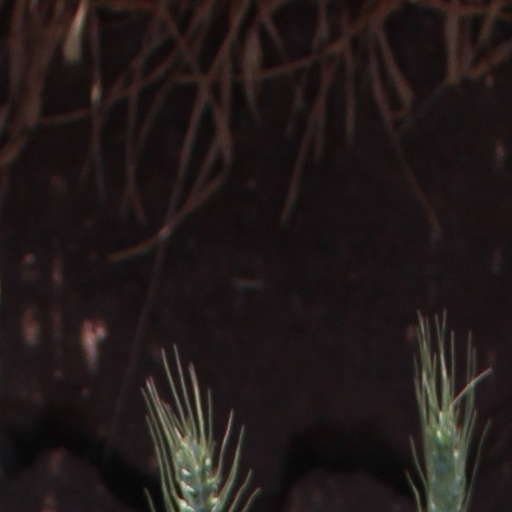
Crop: wheat